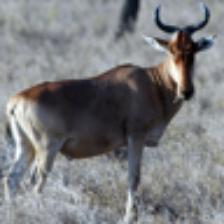
Label: NonHuman